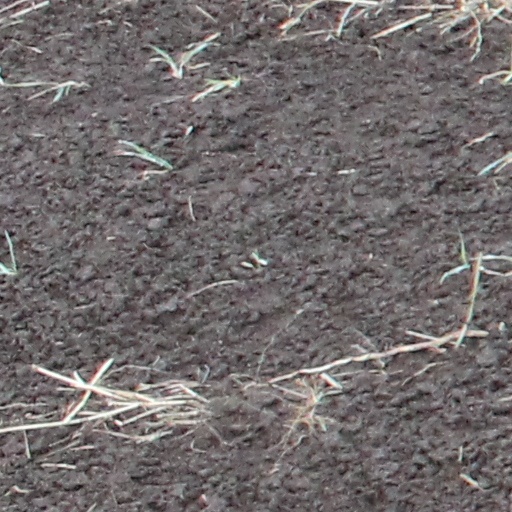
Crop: wheat